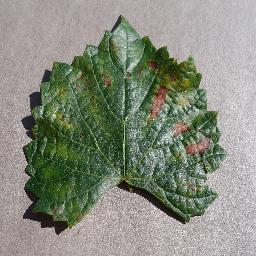
Label: Grape___Esca_(Black_Measles)